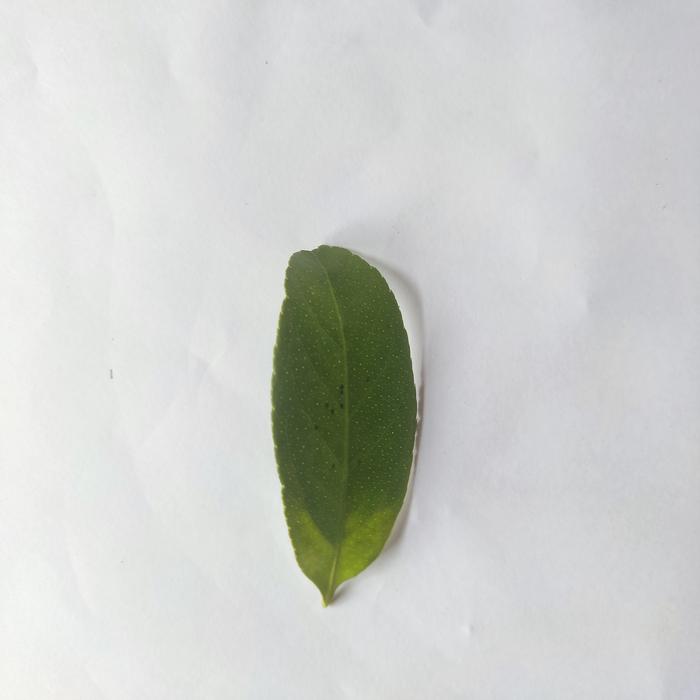
Crop: Lemon
Leaf condition: Citrus